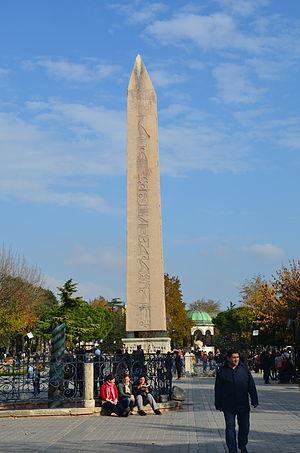
Un obélisque est un monument monolithe élevé, utilisé notamment dans l'architecture sacrée de l'Égypte antique. Dans le vocabulaire architectural, l'obélisque se distingue de la pyramide par sa hauteur qui est supérieure à trois fois la moitié de la base.